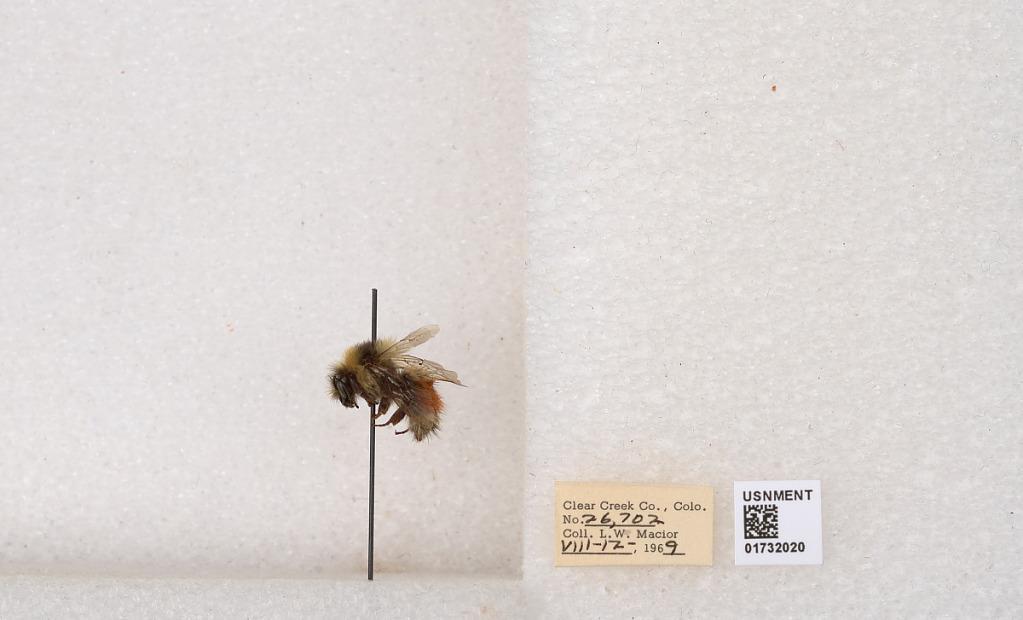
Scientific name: Bombus (Pyrobombus) sylvicola Kirby
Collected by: L. Macior
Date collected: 1969-8-12
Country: United States
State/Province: Colorado
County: Clear Creek
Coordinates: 39.7006, -105.694